History of the Philippines (1898–1946)

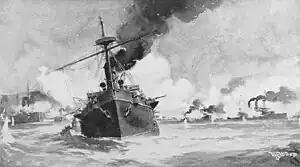
Battle of Manila Bay

Concurrently, the failure of Spain to engage in active social reforms in Cuba as demanded by the United States government was the basic cause for the Spanish–American War. President William McKinley issued an ultimatum to Spain on April 19, 1898. Spain found it had no diplomatic support in Europe, but nevertheless declared war; the U.S. followed on April 25 with its own declaration of war. Theodore Roosevelt, who was at that time Assistant Secretary of the Navy, had ordered Commodore George Dewey, commanding the Asiatic Squadron of the United States Navy, to Hong Kong before the declaration of war. From there, Dewey's squadron departed on April 27 for the Philippines, reaching Manila Bay on the evening of April 30. The Battle of Manila Bay took place on May 1, 1898, with American victory being achieved in a matter of hours.